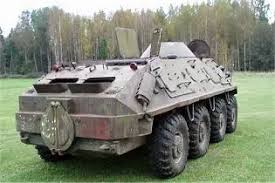
Label: BTR